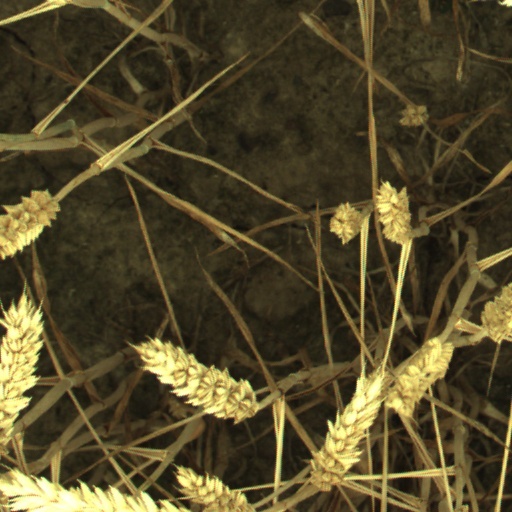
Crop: wheat